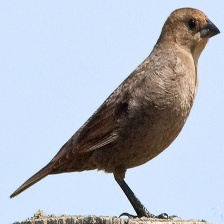
Species: BROWN HEADED COWBIRD
Scientific name: MOLOTHRUS ATER